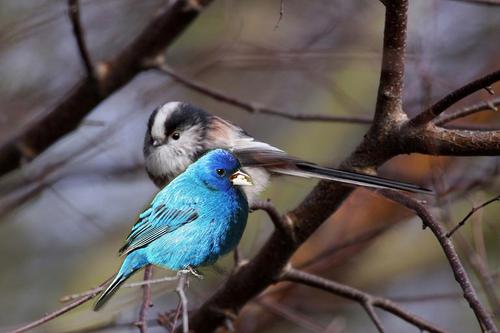
Bird species: Indigo_Bunting
Bird type: landbird
Background: land